First voyage of James Cook

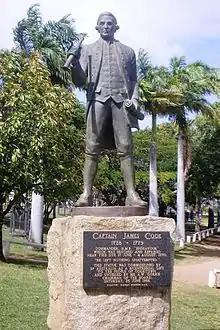
Captain James Cook Commander, H.M.B. "Endeavour" which was beached and repaired near this site 17 June – 4 August 1770

Cook departed from Plymouth on 26 August 1768, carrying 94 people and 18 months of provisions. On 15 November, "Endeavour" reached Rio de Janeiro and stayed there until 2 December, re-provisioning and making repairs. The Viceroy, the Marques de Azambuja, had been warned by his home government that Britain was seeking to extend its overseas power and influence following its victory in the Seven Years' War, and therefore suspected that the observation of the transit of Venus and study of natural history that Cook told him were the aims of his voyage were not its only or main objectives. Cook took offence at the Viceroy's suspicious attitude. In his journal, he described Guanabara Bay, including its defensive fortifications, and noted that the city could be taken by a force of six ships of the line. The ship rounded Cape Horn and continued westward across the Pacific to arrive at Matavai Bay, Tahiti on 13 April 1769, where the observations were to be made. The transit was going to occur on 3 June, and in the meantime Cook commissioned the building of a small fort and observatory at what is now known as Point Venus.